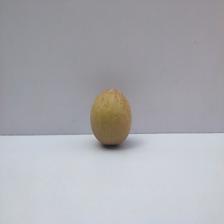
Size: Small